Kelly Nelon Clark

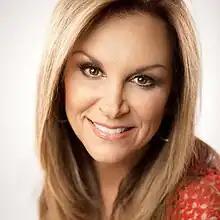
Nelon Clark in 2016

Kelly Nelon Clark (December 1, 1959 – July 26, 2024) was an American inspirational Christian and southern gospel vocalist.